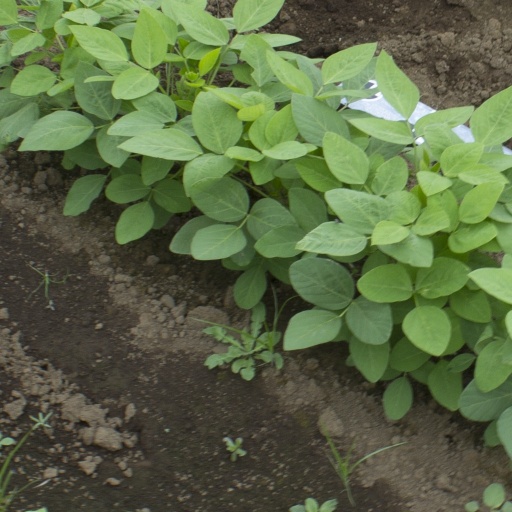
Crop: soybean